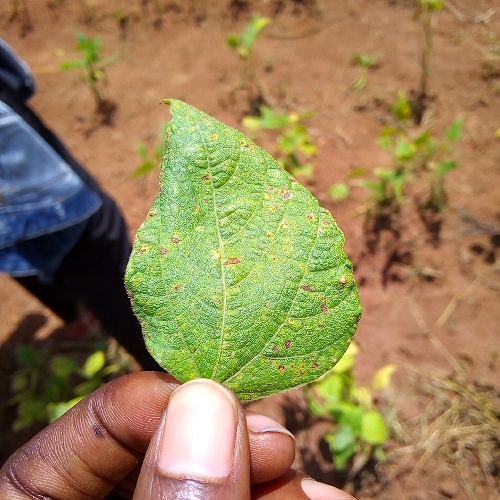
Leaf condition: bean_rust